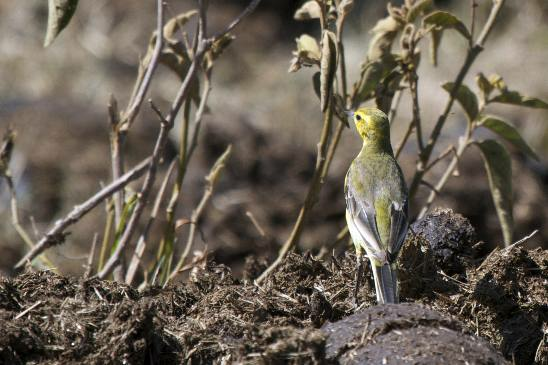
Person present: No